Groombridge railway station

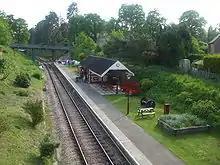
Spa Valley Railway Platform

Canopies have been erected on the station, using the former canopy supports from Gravesend West station. The signal box has been updated from the current picture, and the LBSCR signal frame (originally from the Birchden Junction signal box) has been installed, and was first operated on 1 August 2014. A new refreshment kiosk has also been constructed, selling local produce, hot and cold drinks, and ice creams. The section of line between Groombridge to Eridge reopened on 25 March 2011.